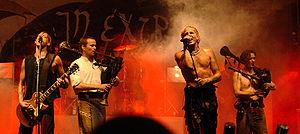
In Extremo est un groupe de folk metal et metal médiéval allemand, originaire de Berlin. Formé en 1995, le groupe utilise de nombreux instruments, dont certains faits à la main, et chante en de nombreuses langues. Leur dernier album studio Saengerkrieg atteint la première place des Media Control Charts.